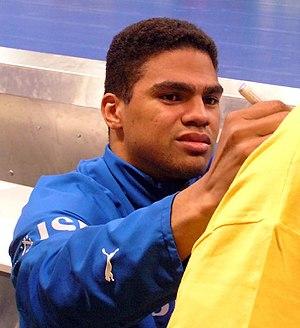
De manière quasi générale, un autographe est une signature apportée par une personne physique sur un support n'ayant pas valeur juridique afin de la céder à une autre pour que celle-ci puisse éventuellement témoigner de leur rencontre.